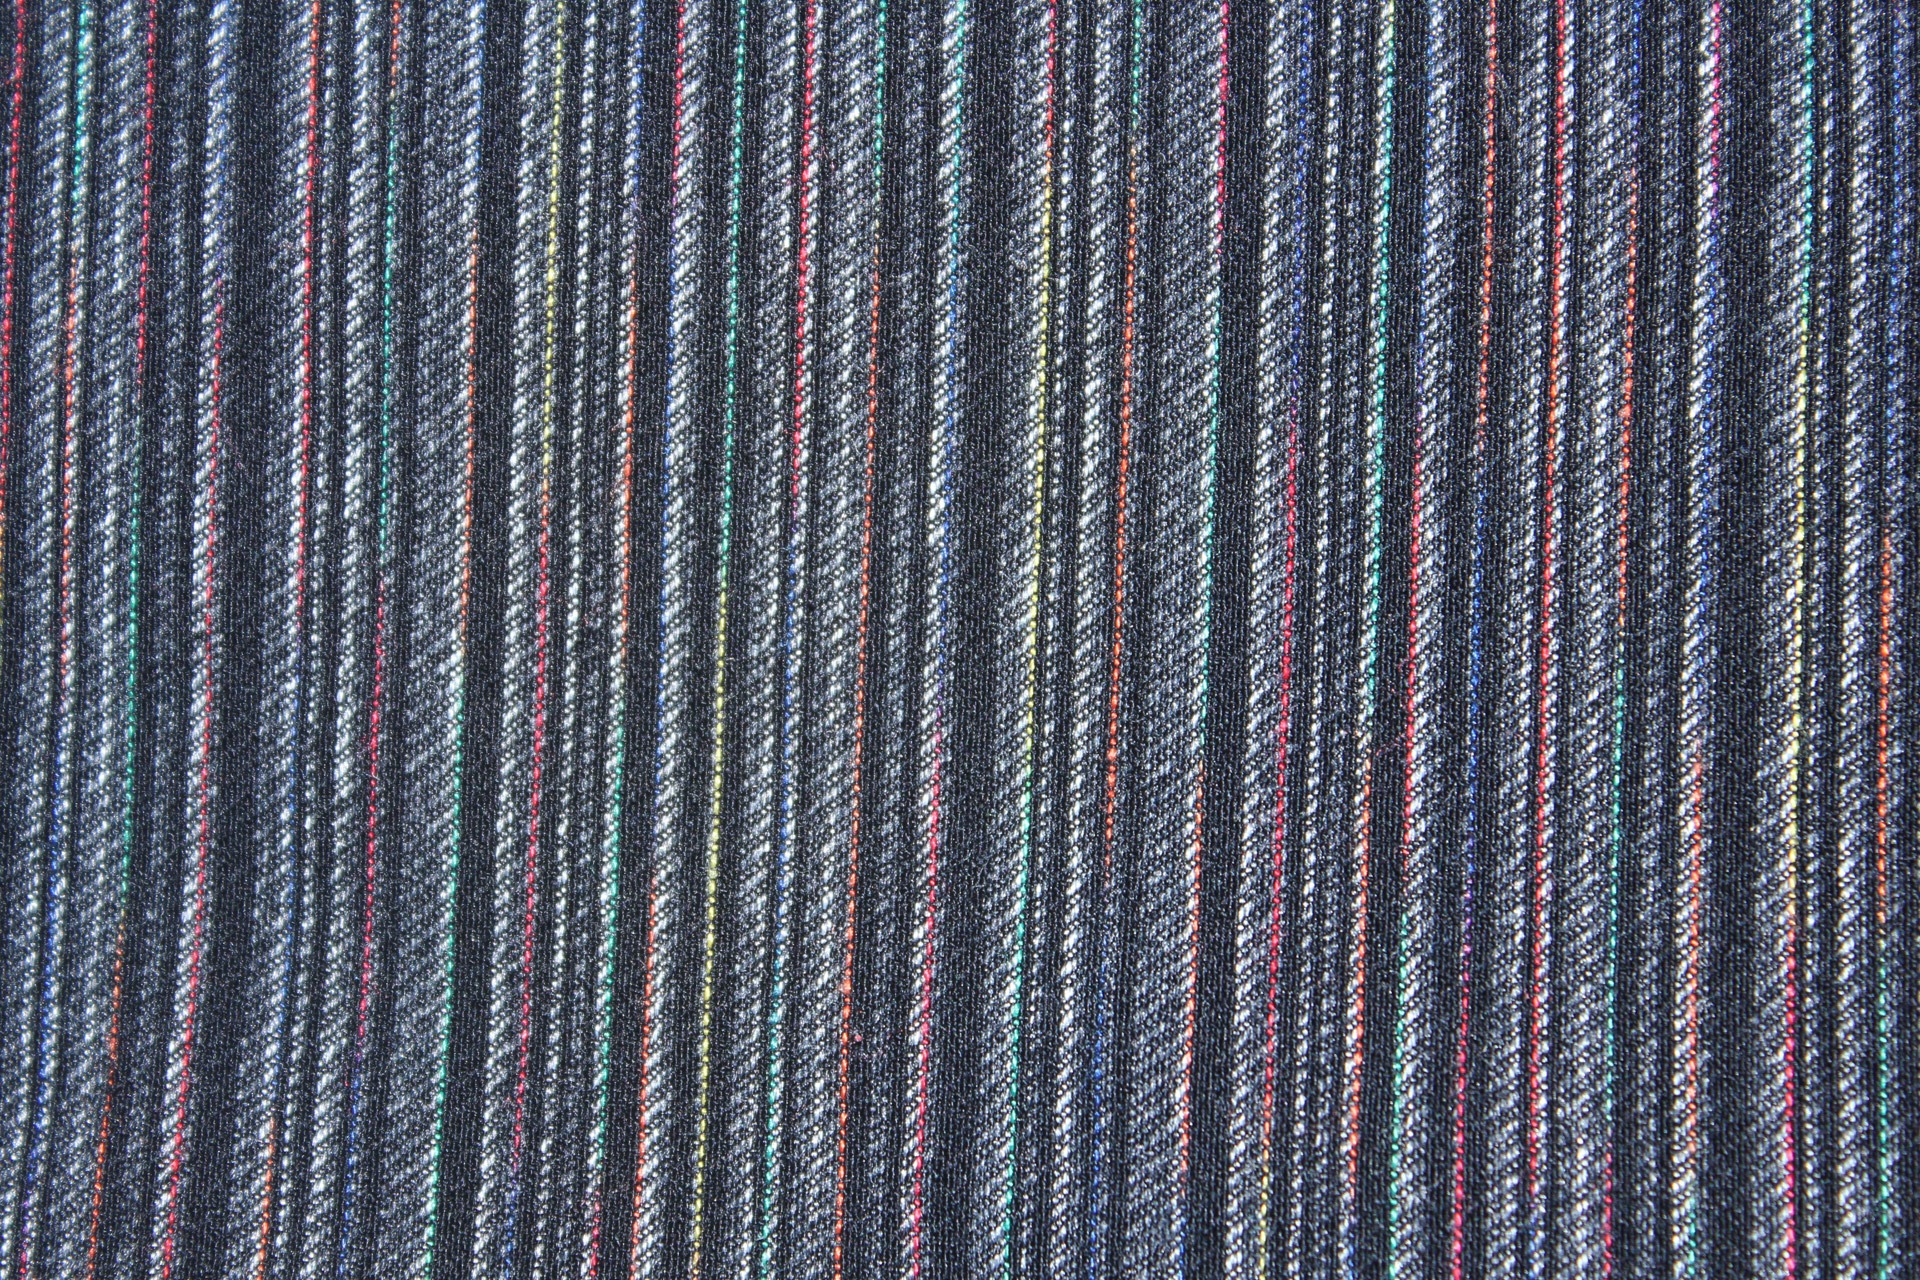
white, texture, pattern, line, color, stripe, blue, black, wool, material, textile, background, design, net, mesh, carpet, image, weaving, flooring, chain link fencing, stripe textile background